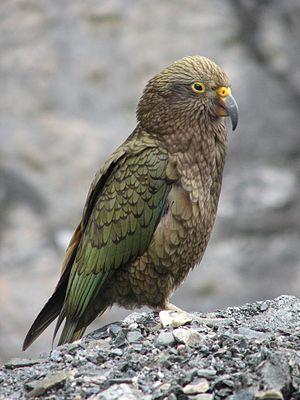
Le nestor kéa ou plus simplement kéa est une espèce de perroquet montagnard endémique de Nouvelle-Zélande. Son nom commun tire son origine de son puissant cri : « keee-aa ».